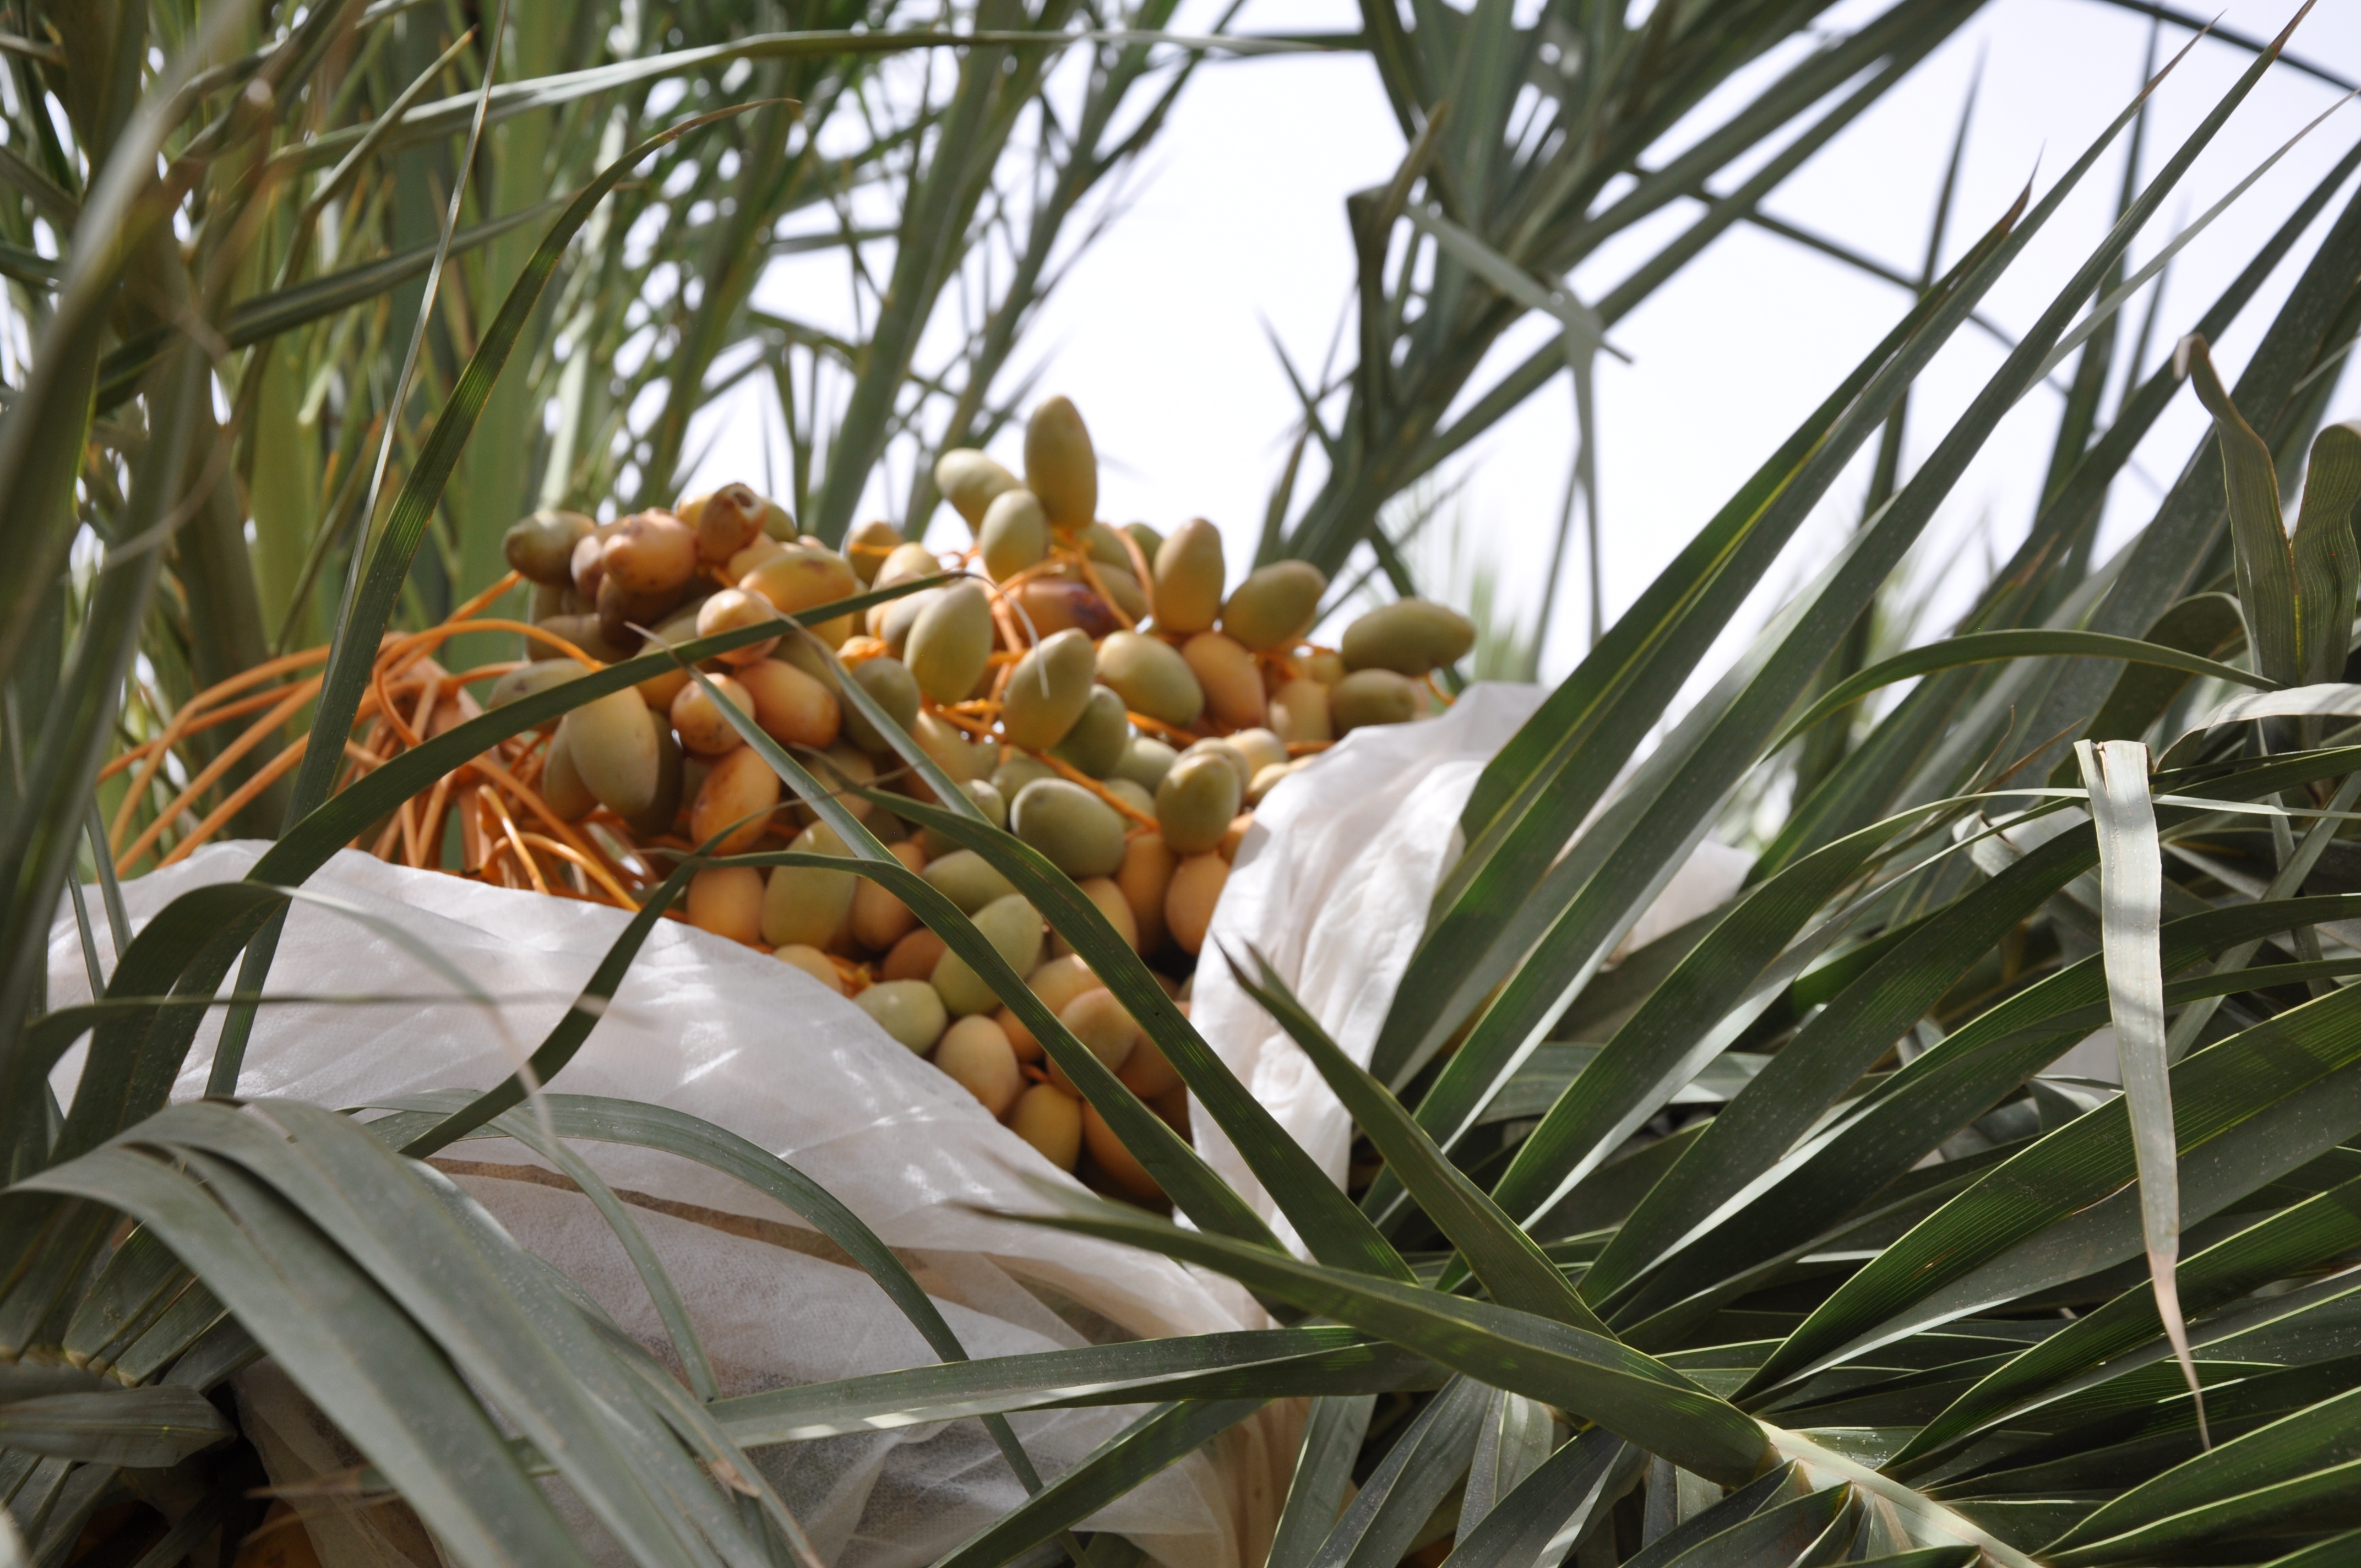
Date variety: Boumajhoul